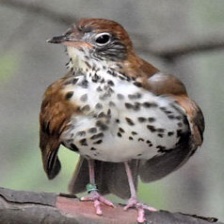
Species: WOOD THRUSH
Scientific name: HYLOCICHLA MUSTELINA